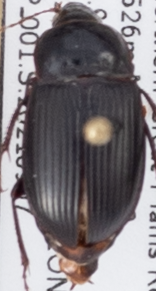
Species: Amara obesa
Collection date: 2021-09-07
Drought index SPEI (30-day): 0.24
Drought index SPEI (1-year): -1.69
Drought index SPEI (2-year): -1.45